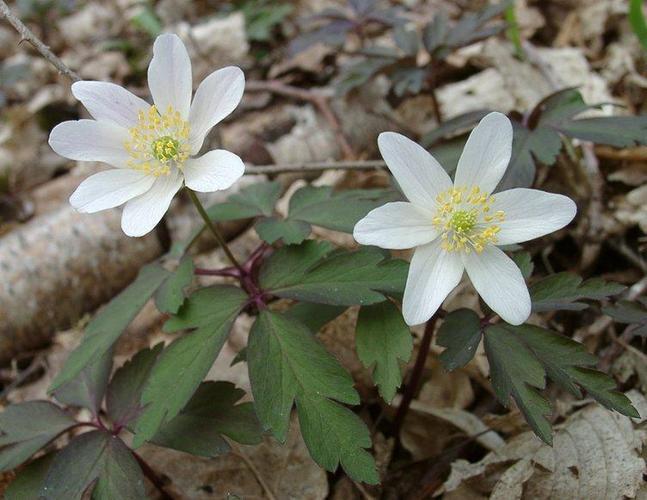
Flower: Windflower